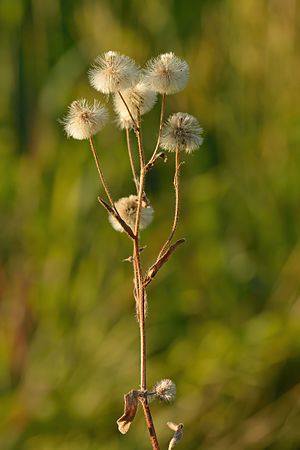
Bitter bakkestjerne
Bitter bakkestjerne er en opretvoksende, to- eller flerårig, urteagtig plante med grålige blomster. Den er typisk for de mest tørre, næringsfattige og lysåbne voksesteder. I Danmark er den ret almindelig.